Bubble pipe

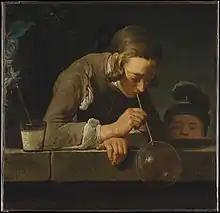
"Soap Bubbles" by Jean-Baptiste-Siméon Chardin

A bubble pipe is a toy shaped like a tobacco pipe, intended to be used for blowing soap bubbles.